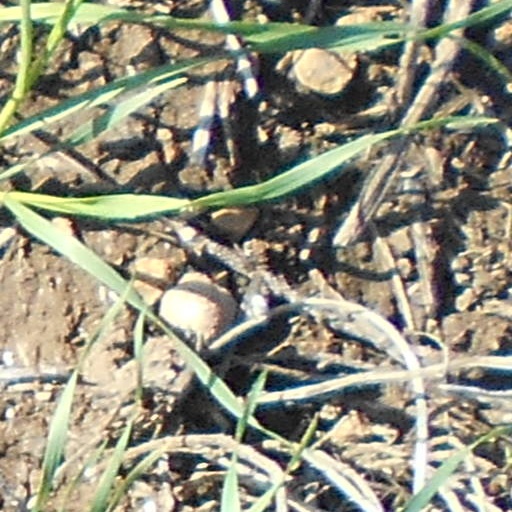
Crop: wheat